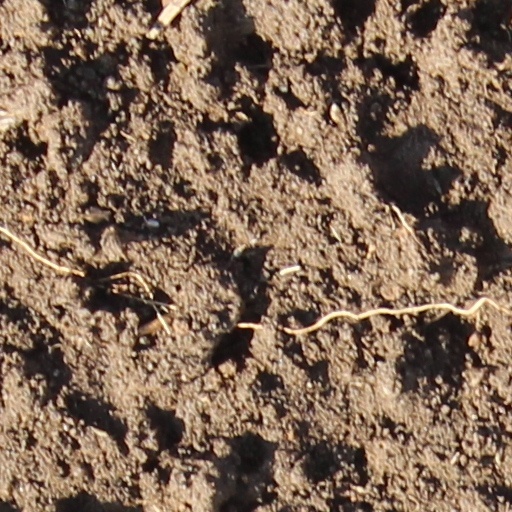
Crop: wheat